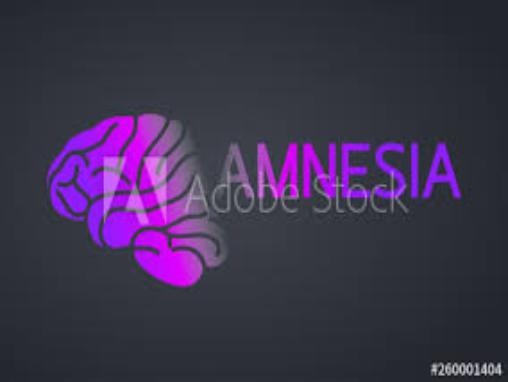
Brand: amnesia
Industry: Clothes